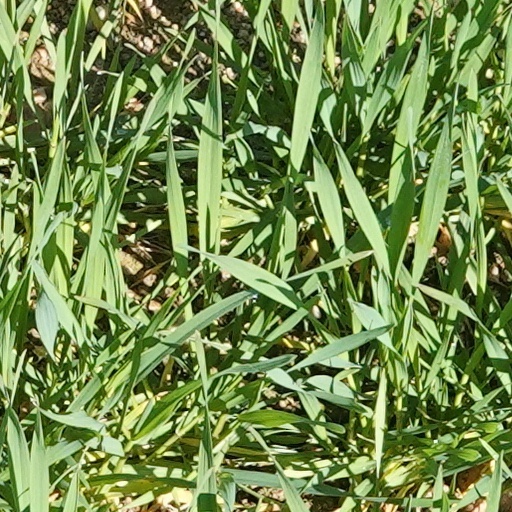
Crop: wheat